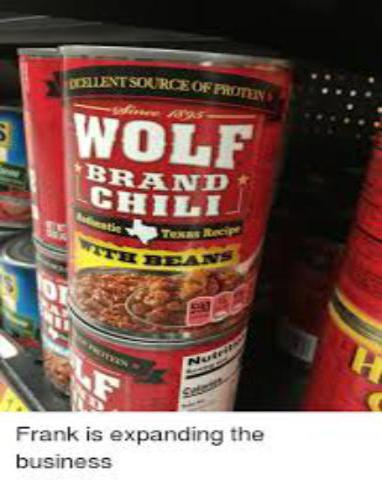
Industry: Food